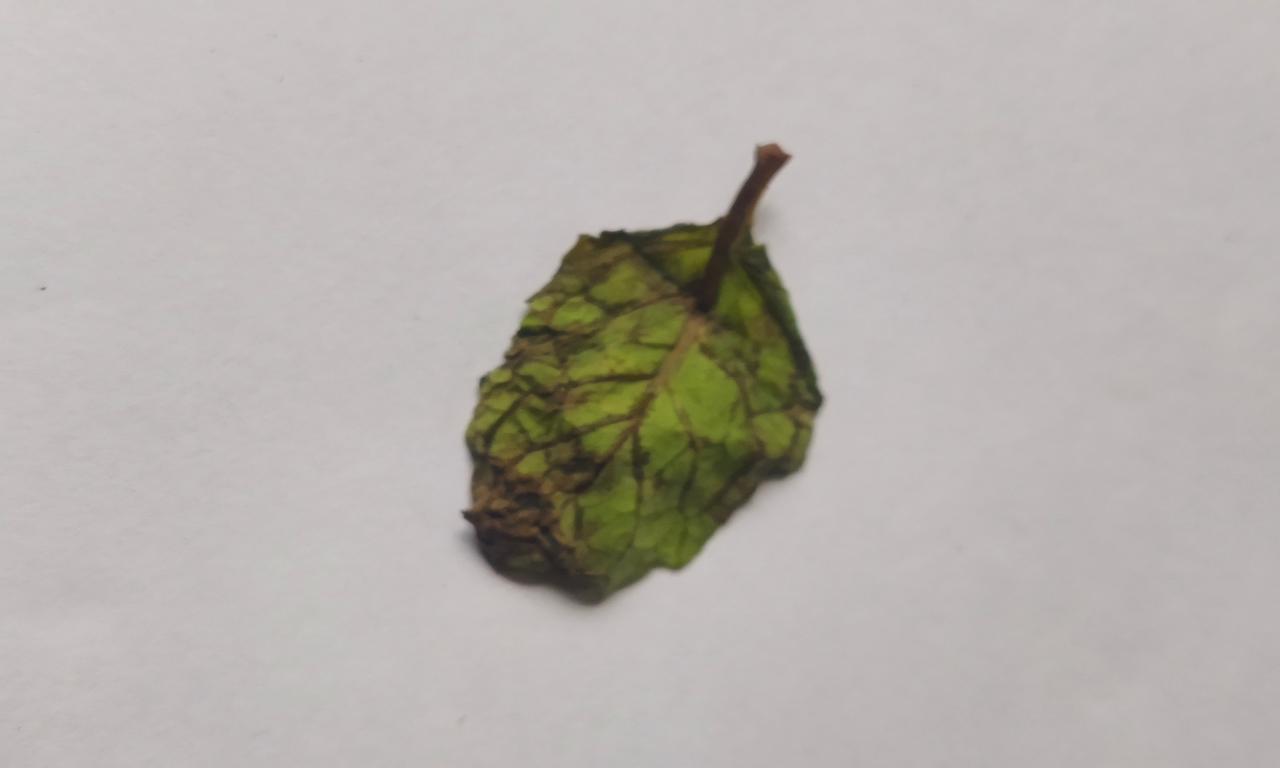
Label: Spoiled